Domenico Sacchinelli

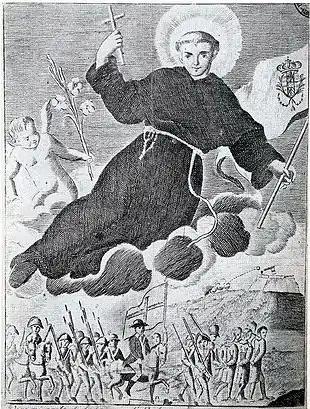
The "Sanfedisti" Army in 1799, led by Cardinal Fabrizio Ruffo and protected by Saint Anthony

The activities carried out inside the diocese and his intellectual skills (reported by his superiors) managed to bring him closer to Cardinal Fabrizio Ruffo, who was then in Calabria, busy in recruiting militias, which would form the Christian Royal Army, (later known as Army of Holy Faith ). Ruffo wanted him to join the espedition, hiring him as undersecretary, with a wage of twenty ducats per month